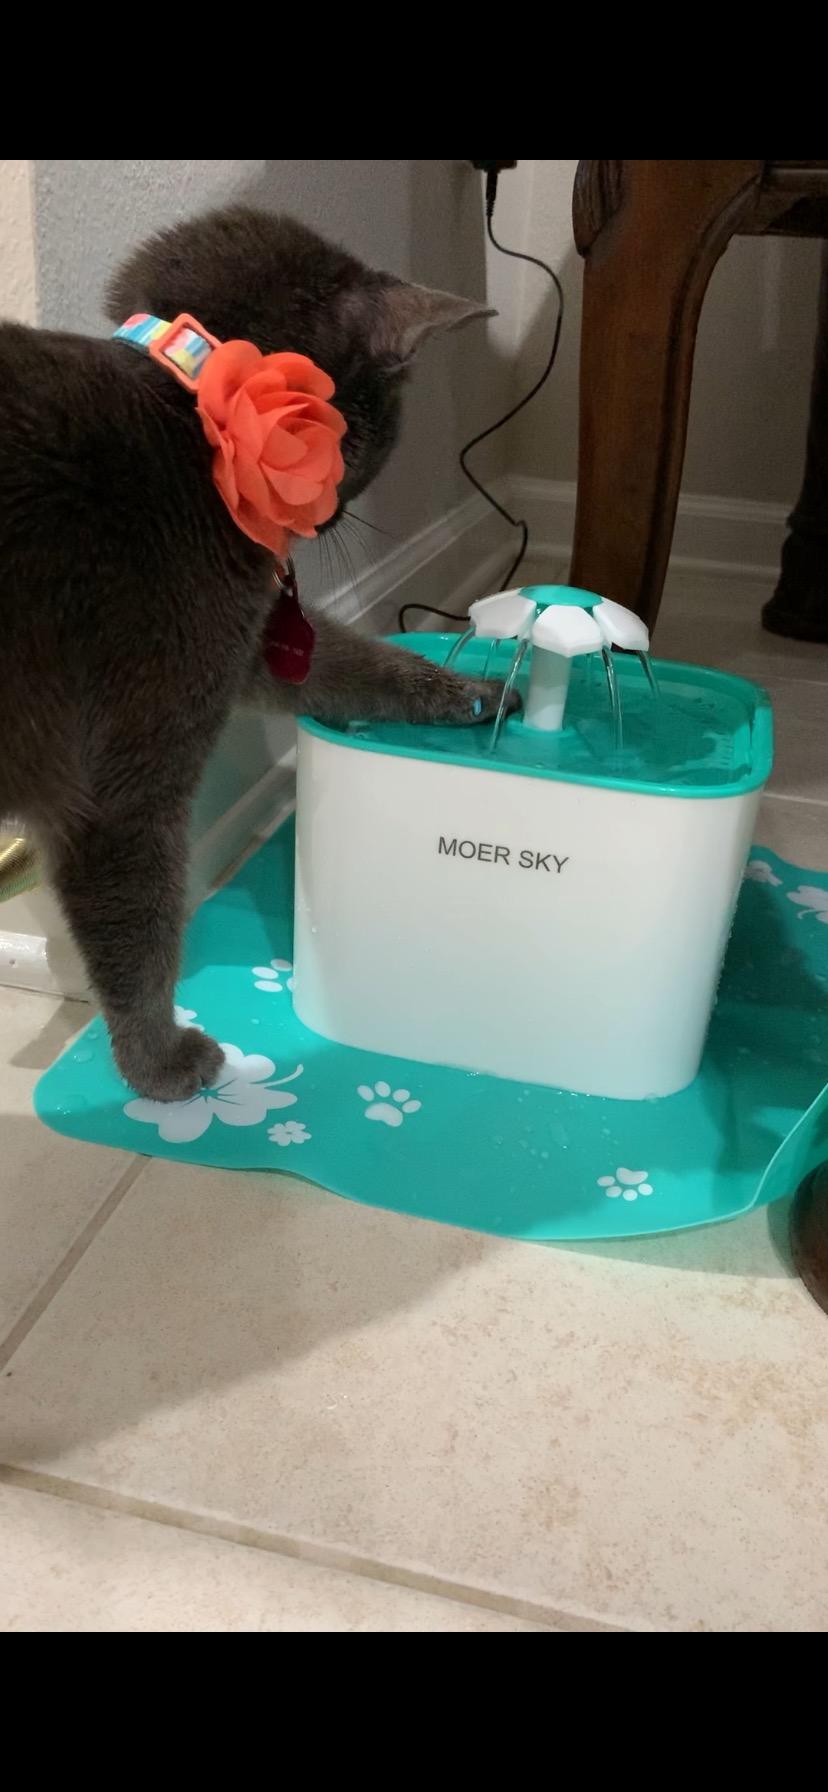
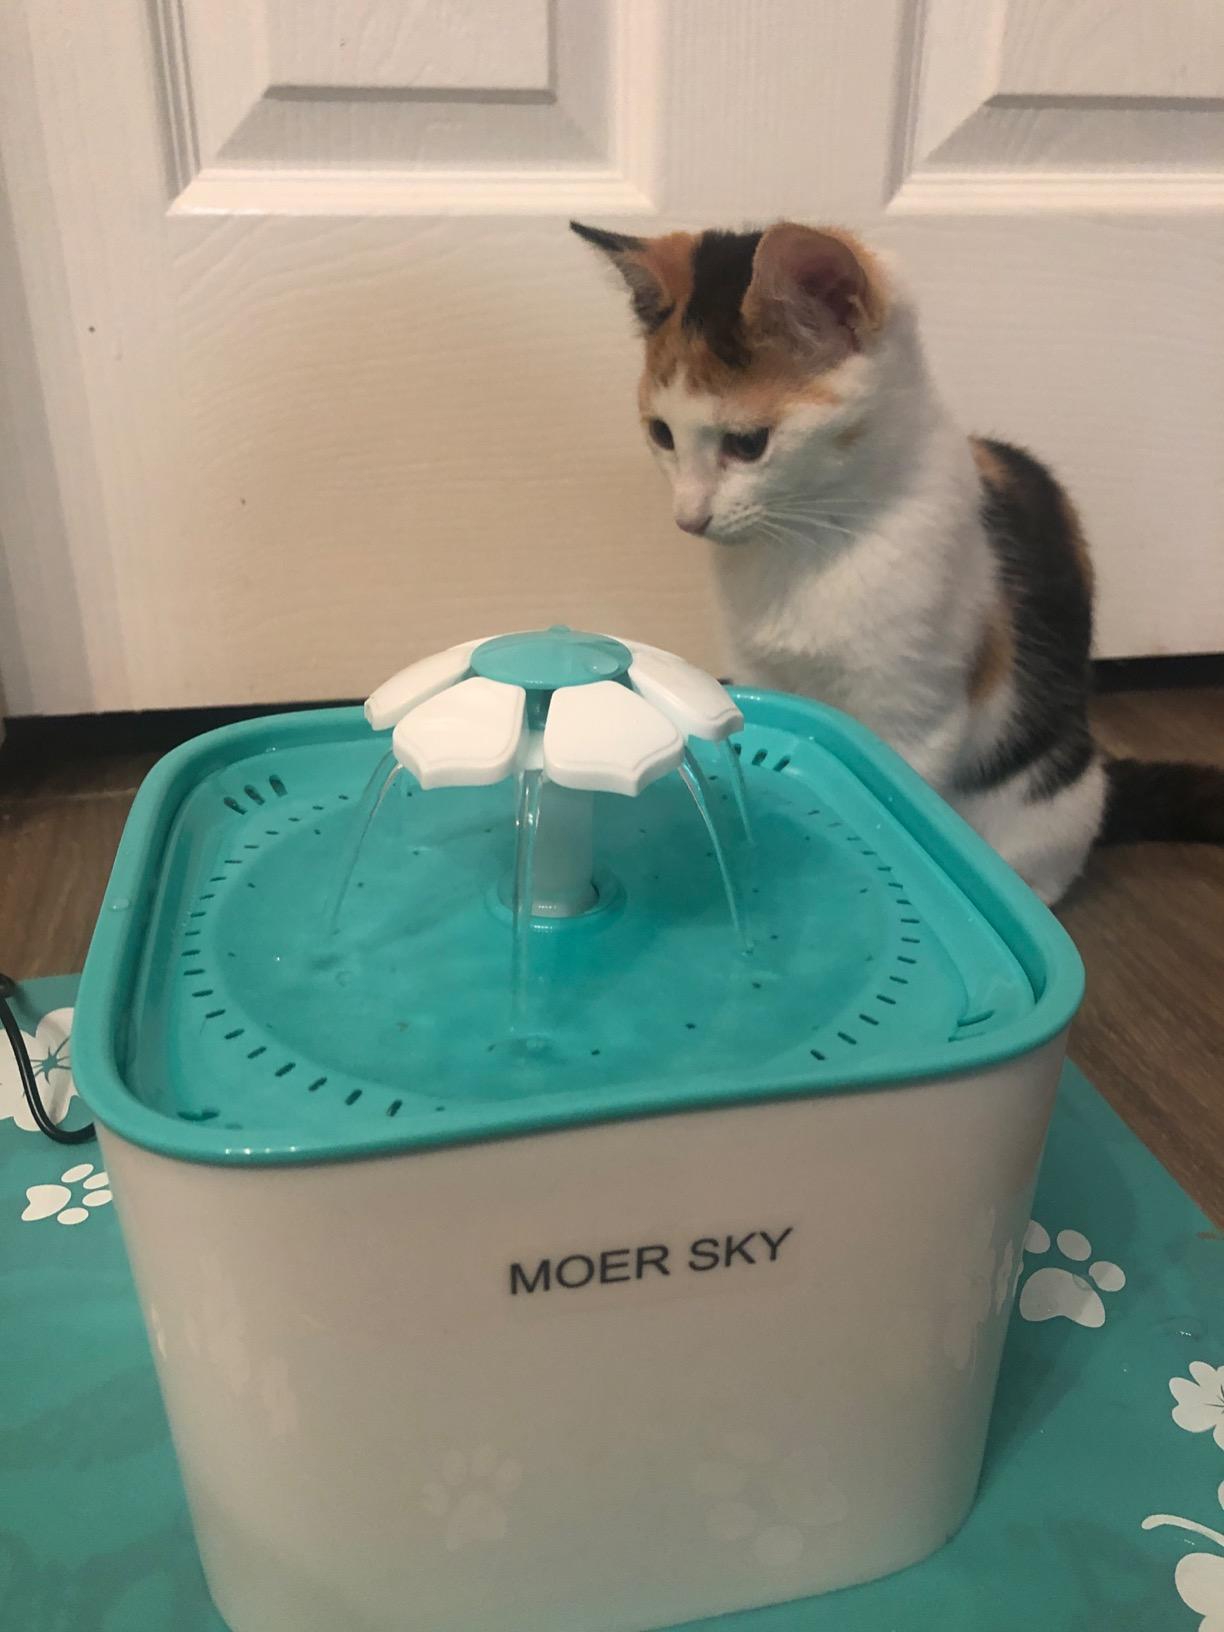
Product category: items_bowl
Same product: yes